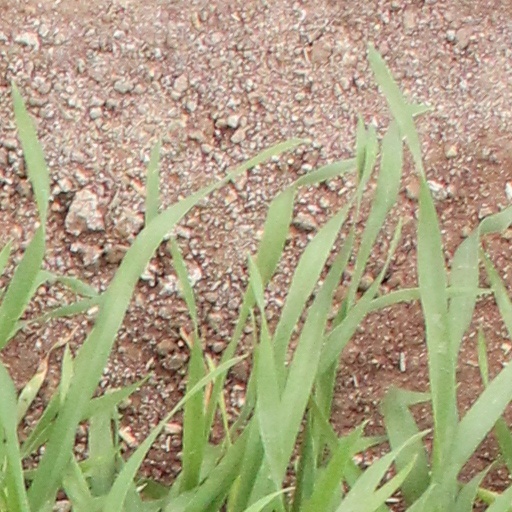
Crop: wheat